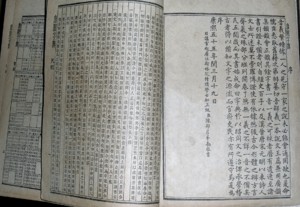
Le dictionnaire de caractères de Kāngxī était le dictionnaire chinois de caractères standard durant le XVIIIᵉ et le XIXᵉ siècle. L'empereur Kāngxī de la dynastie Qing avait ordonné sa compilation en 1710 et il fut publié en 1716. Il fut nommé ainsi en l'honneur de l'empereur Kāngxī.